Green Meadows, Los Angeles

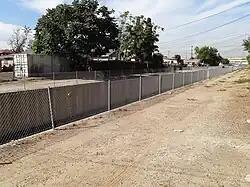
Compton Creek from Wall Street, south of East 108th St., Green Meadows

The name "Green Meadows" (which is the original name of the tract) was revived in 2001 as part of an effort by a local advisory committee to give smaller communities an identity separate from South Central, which the area has historically been considered a part of. Despite this, the name is scarcely used, even by residents, and there is little green in the neighborhood.